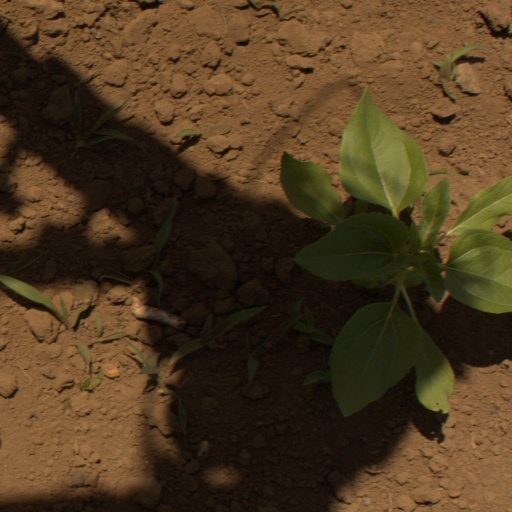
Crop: Jerusalem artichoke